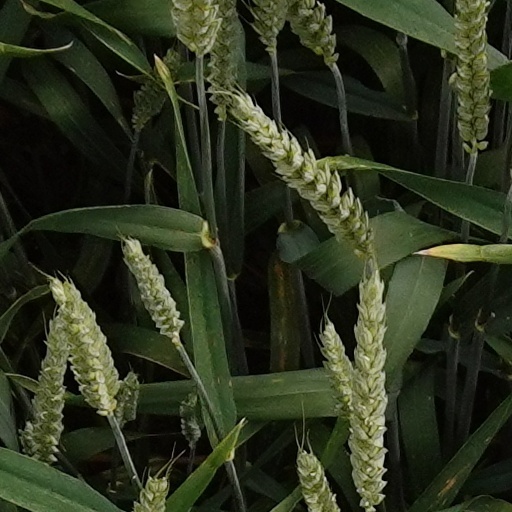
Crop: wheat